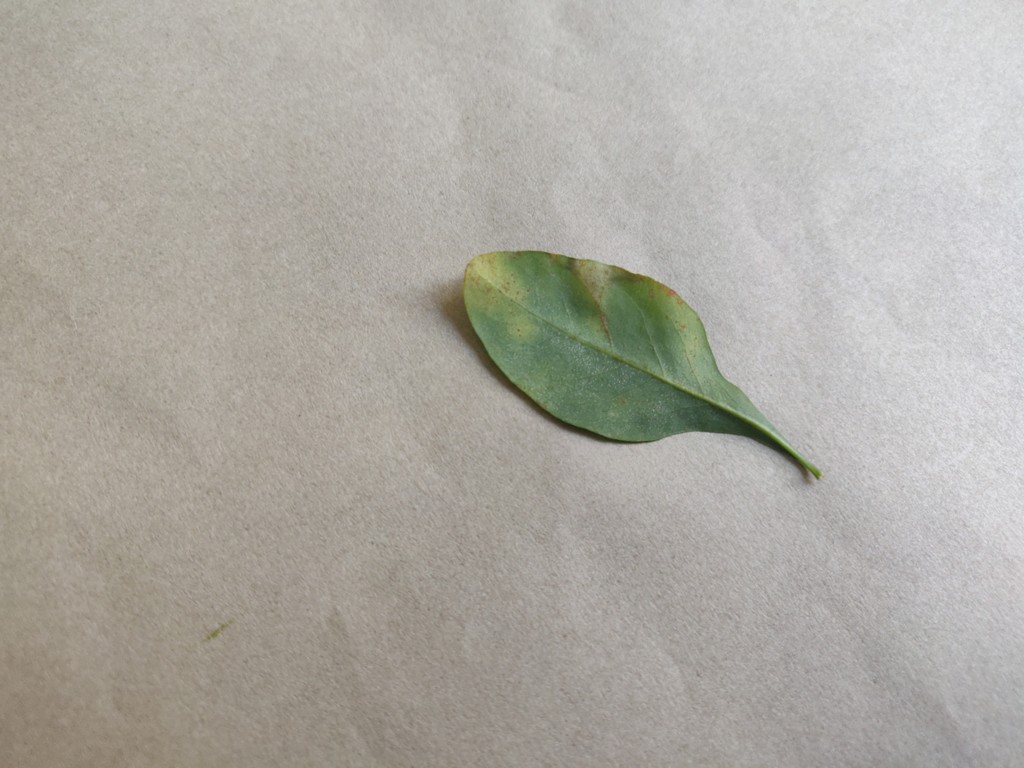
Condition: Unhealthy
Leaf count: single
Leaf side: back